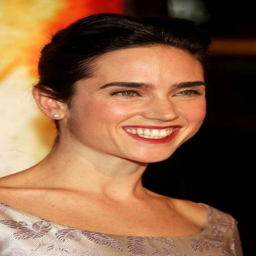
actor at the premiere of thriller film .